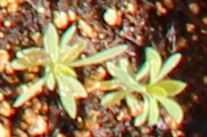
Label: Kochia